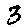
Label: 3